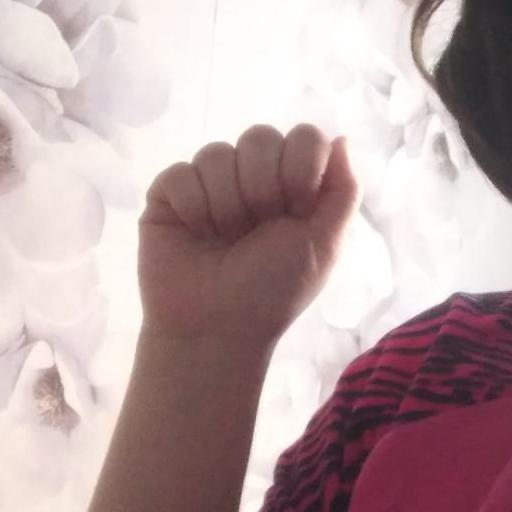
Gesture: fist